Columbia Island (Washington, D.C.)

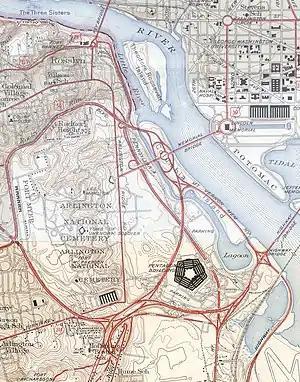
Road network on and around Columbia Island in 1945. Note the existence of the "racetrack" feature on the island, and only four bridges connecting it to Virginia.

With filling operations on Columbia Island suspended in 1932, the island underwent a natural process of settling. By 1941, settling had damaged the abutments of the Boundary Channel Bridge, and the Bureau of Public Roads placed steel struts under each abutment in April to shore them up.